Russian interference in the 2016 United States elections

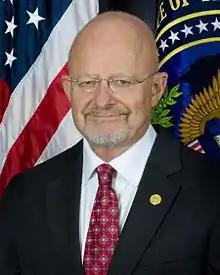
James R. Clapper

At the Aspen security conference in summer 2016, Director of National Intelligence James Clapper said Vladimir Putin wanted to retaliate against perceived U.S. intervention in Russian affairs with the 2011–13 Russian protests and the ousting of Viktor Yanukovych in the Revolution of Dignity. In July 2016, consensus grew within the CIA that Russia had hacked the DNC. In a joint statement on October 7, 2016, the Department of Homeland Security and the Office of the Director of National Intelligence expressed confidence that Russia had interfered in the presidential election by stealing emails from politicians and U.S. groups and publicizing the information. On December 2, intelligence sources told CNN they had gained confidence that Russia's efforts were aimed at helping Trump win the election.